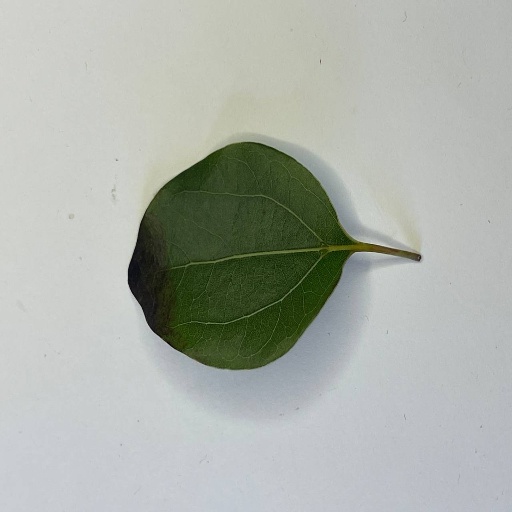
Species: Camphor
Leaf condition: Bacterial Spot